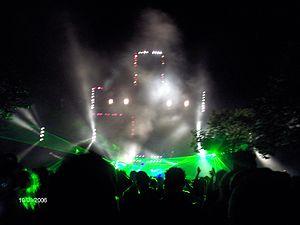
Le gabber est un genre de musique électronique et sous-genre du mouvement techno hardcore, lancé au début des années 1990, divisé en deux styles musicaux distincts. Le terme gabber est dérivé du mot yiddish chaver, qui signifie « ami » ou « frère » aux Pays-Bas ; ce terme est pour la première fois utilisé par le producteur néerlandais Paul Elstak pour désigner à la fois le genre musical et ses auditeurs et producteurs. Le style, rétrospectivement appelé early hardcore, se développe en réaction à la sur-commercialisation de la musique dance, et s'inspire fortement de la new beat de Belgique et de la house originaire de New York et Francfort-sur-le-Main. À la fin des années 1990, le genre s'ancre dans la culture néerlandaise. Les titres sont distribués par des labels majeurs, de nombreuses émissions de télévision s'y consacrent, et des festivals comme Thunderdome attirent des dizaines de milliers d'auditeurs à chaque édition.
Nightmare est un festival de musiques électroniques majoritairement early hardcore et gabber organisé par UDC et Mid-Town Records, selon l'idée originale de Paul Elstak. Ce festival a lieu dans le stade omnisports d'Ahoy Rotterdam, situé à Rotterdam aux Pays-Bas.